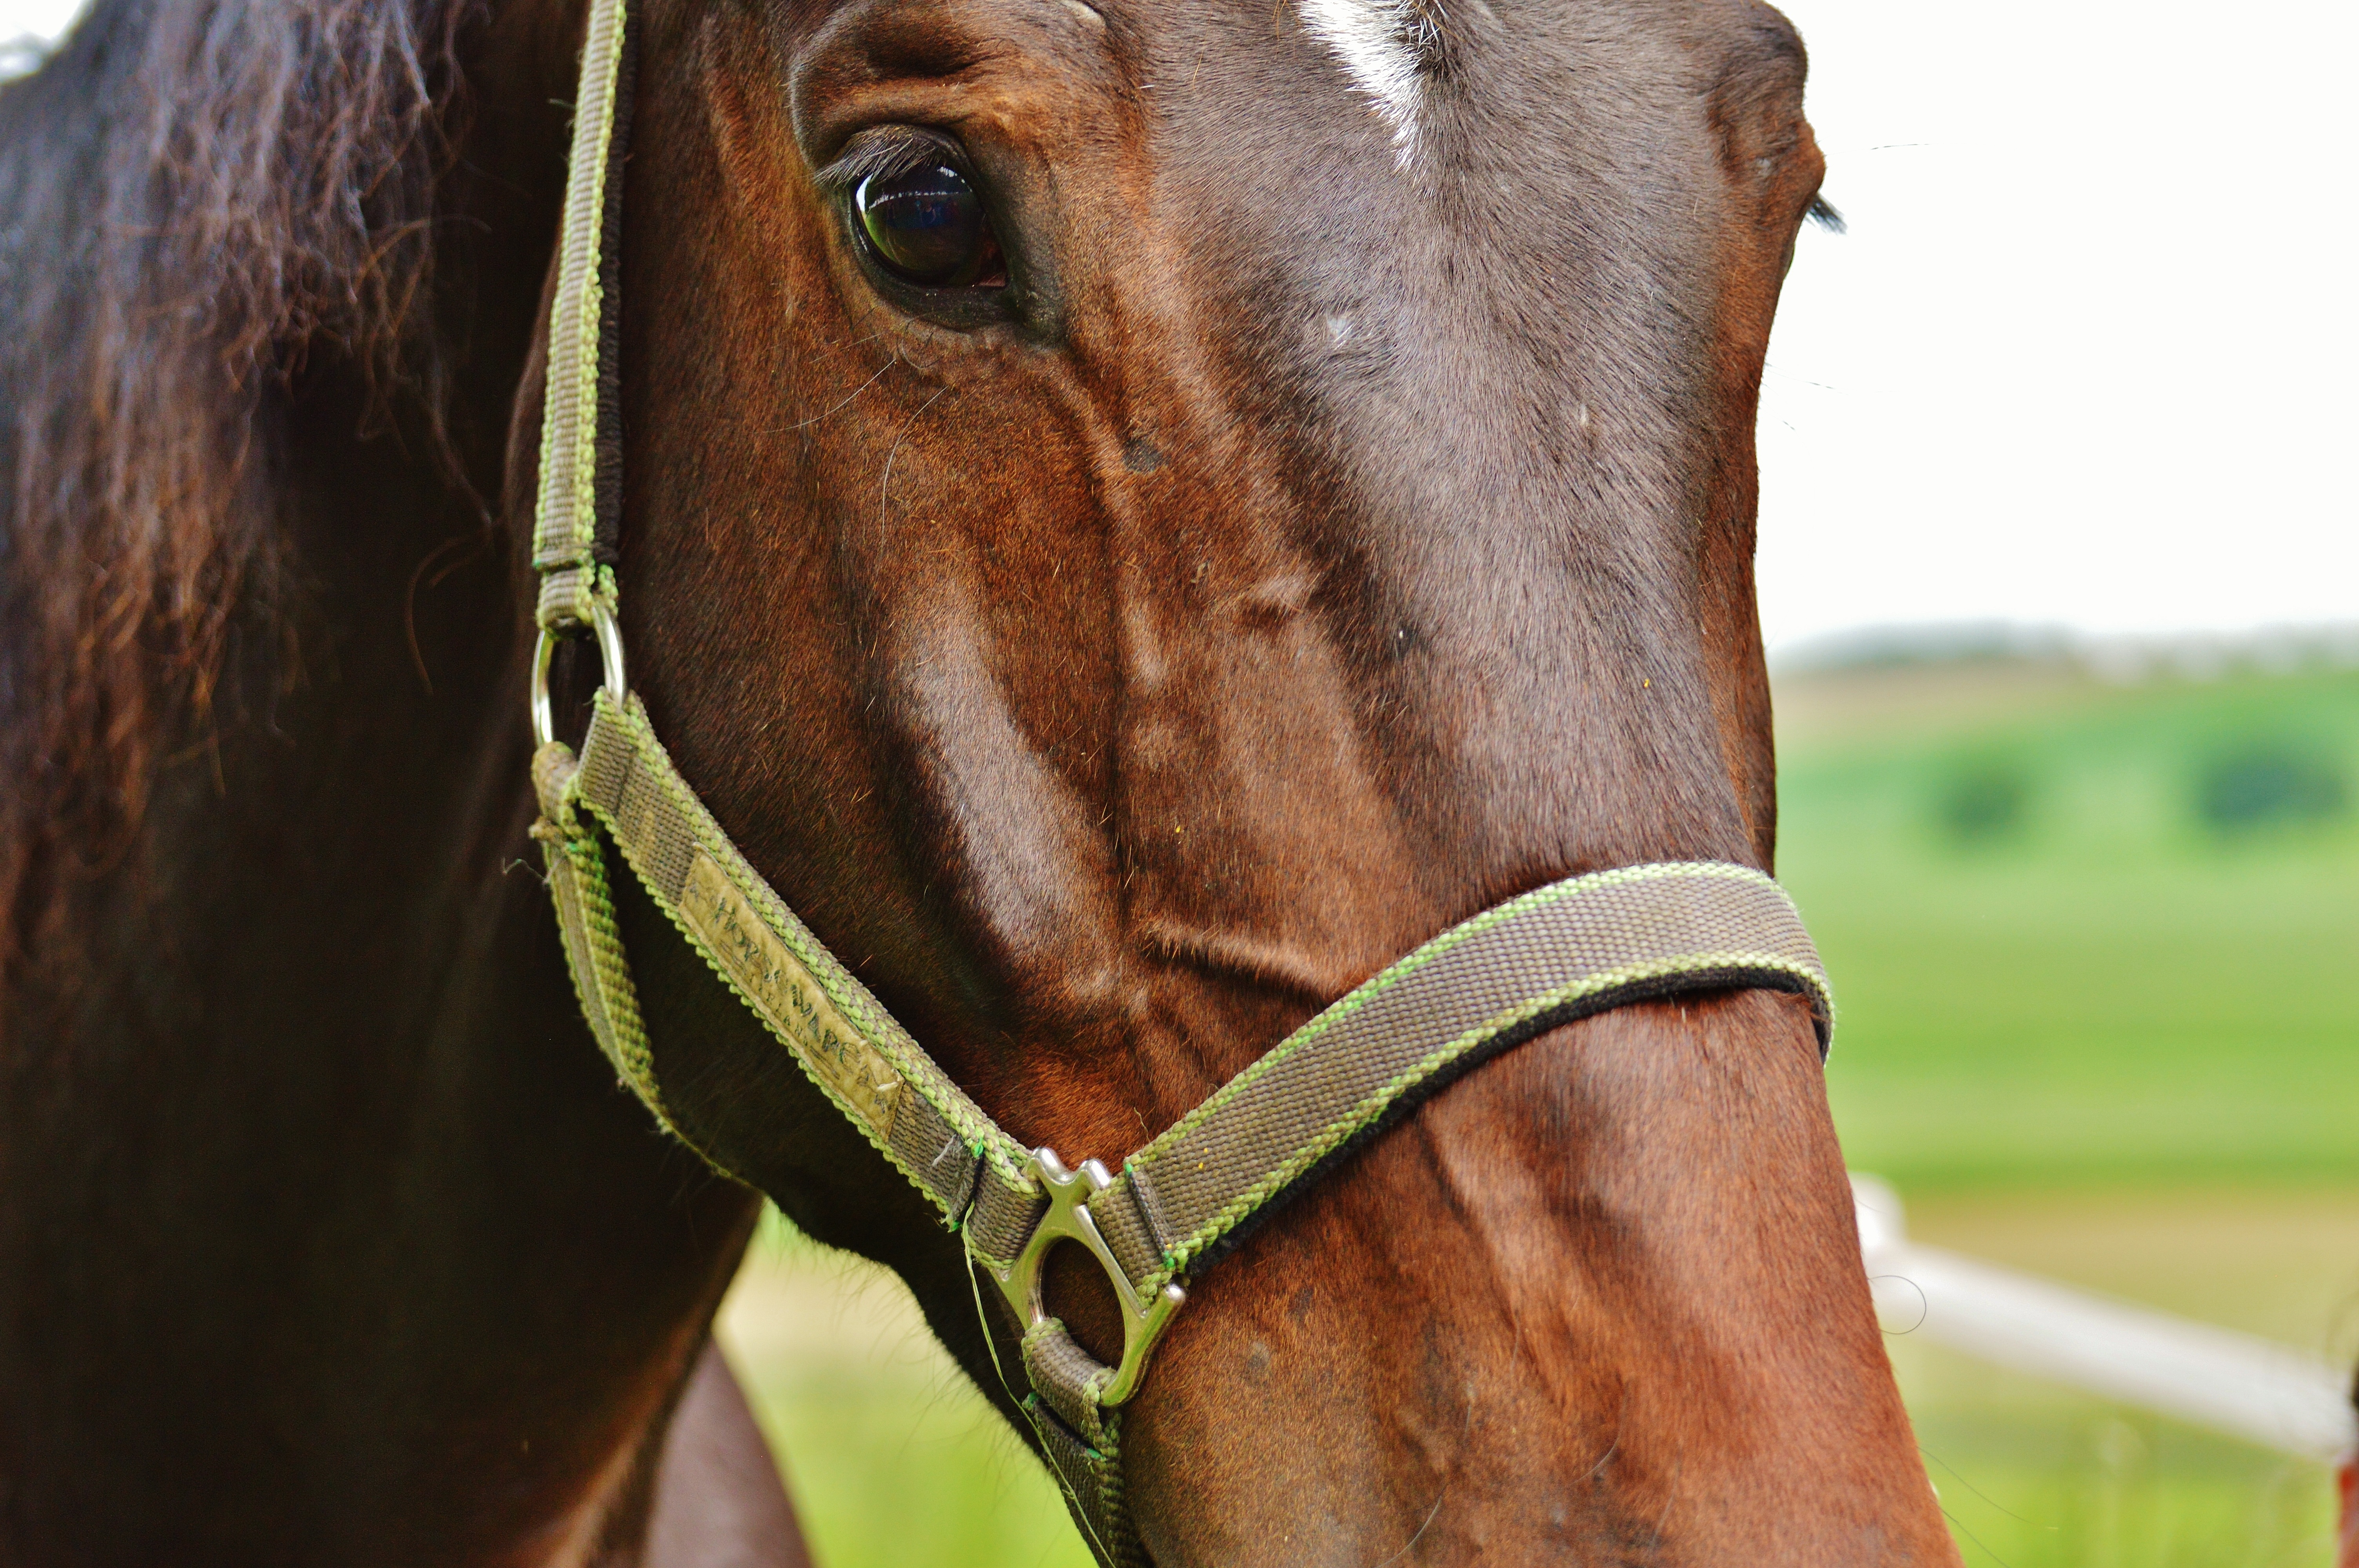
nature, grass, meadow, play, green, pasture, horse, brown, rein, mammal, stallion, mane, eat, close up, graze, bridle, paddock, mare, coupling, halter, romp, horse like mammal, horse tack